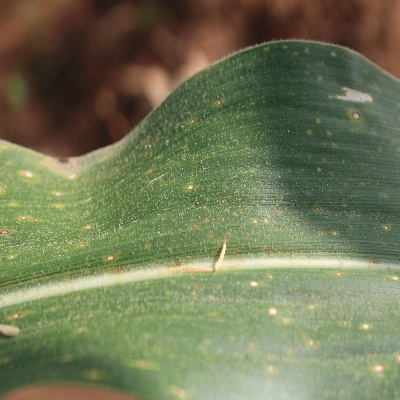
Crop: Maize
Condition: leaf spot